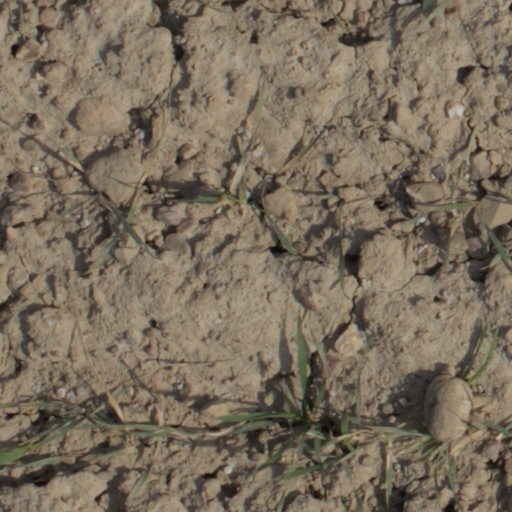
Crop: wheat